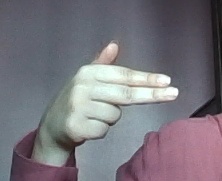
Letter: ghain